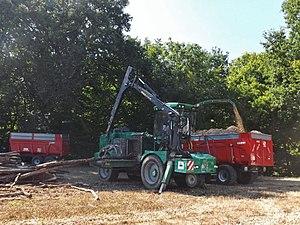
Vue d'une déchiqueteuse à bois en activité, durant la Fête de la Terre, se tenant en 2015 à Bissy sur la commune de Chambéry, en Savoie.
Un broyeur de végétaux ou déchiqueteuse de végétaux est un outil d'agronomie et de sylviculture, motorisé, servant à réduire en copeaux les déchets de jardins, parcs publics, bordures d'infrastructures linéaires, etc., essentiellement issus des plantes ligneuses, facilitant ainsi leur évacuation ou les préparant pour le compostage.